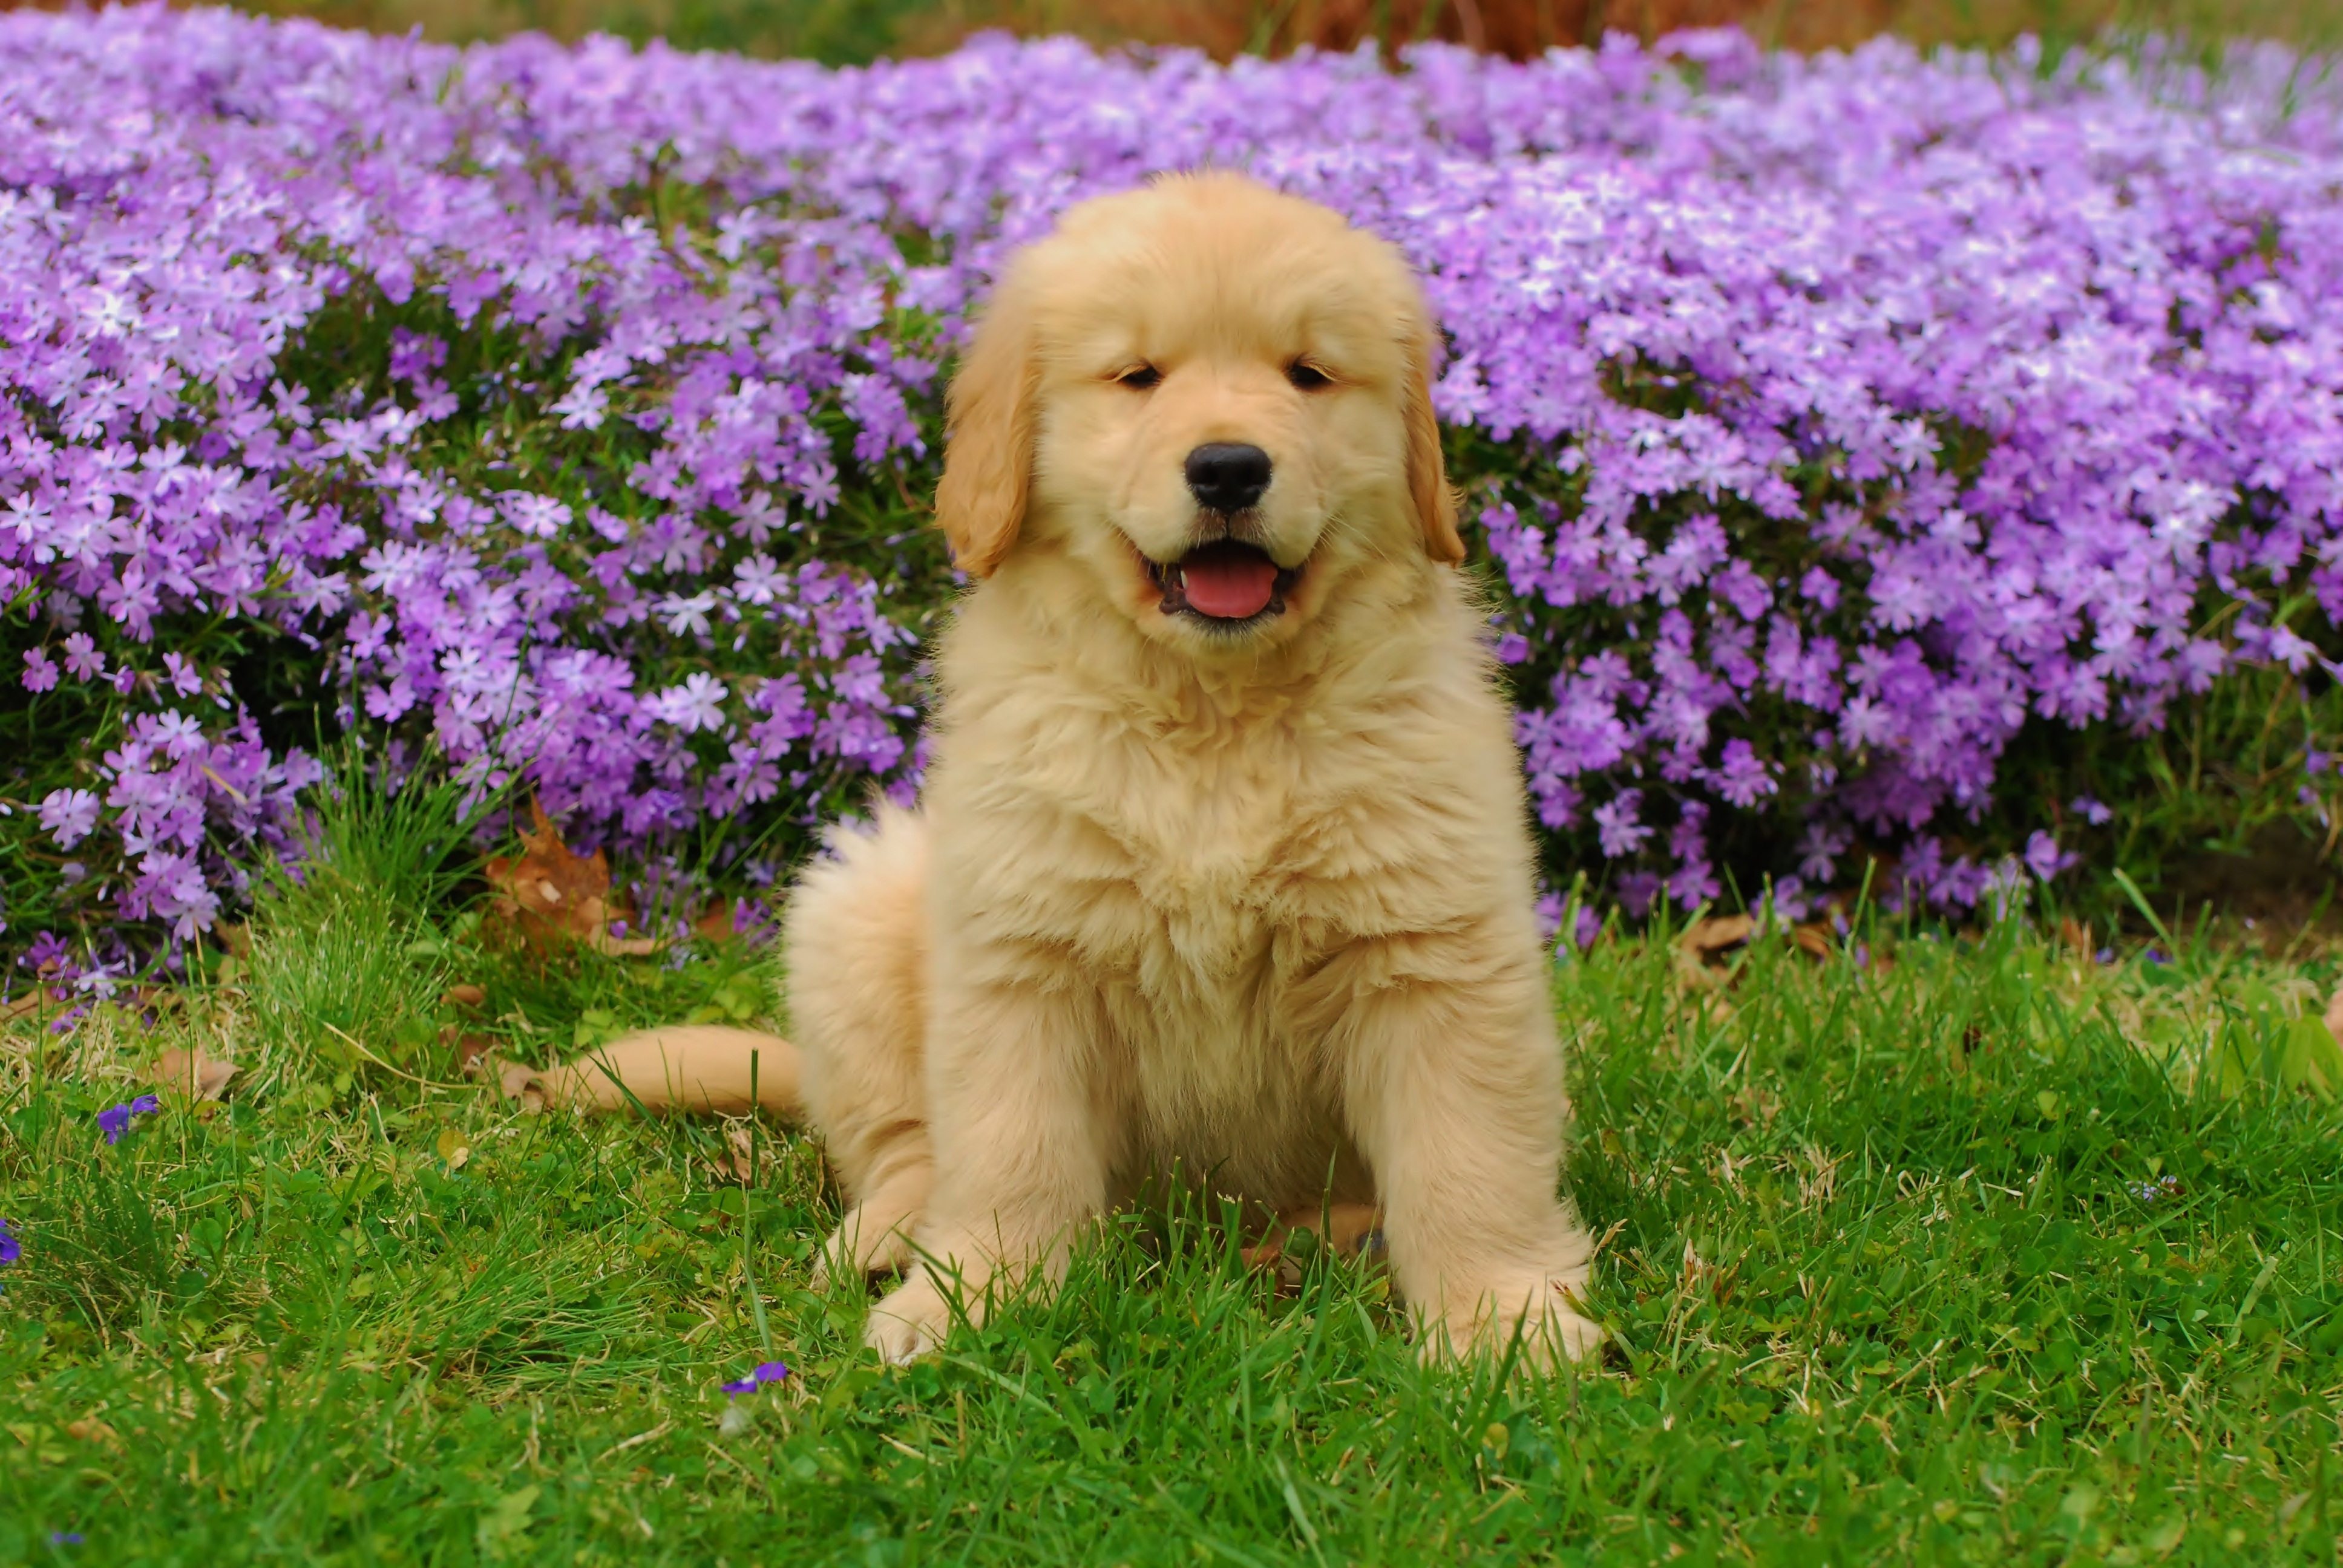
puppy, dog, animal, cute, summer, pet, mammal, friend, playful, outdoors, golden retriever, vertebrate, domestic, dog breed, retriever, goldendoodle, dog like mammal, carnivoran, dog breed group, dog crossbreeds